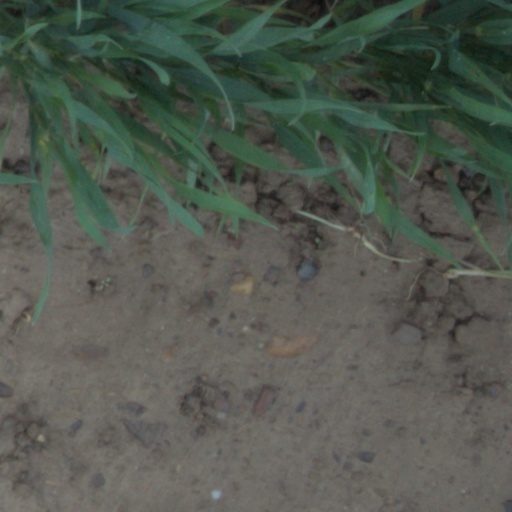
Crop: wheat